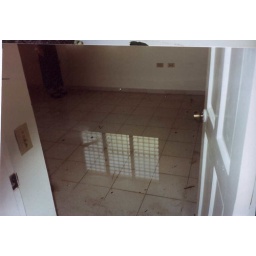
This is a reflection of the window in the two inches of water in this room.